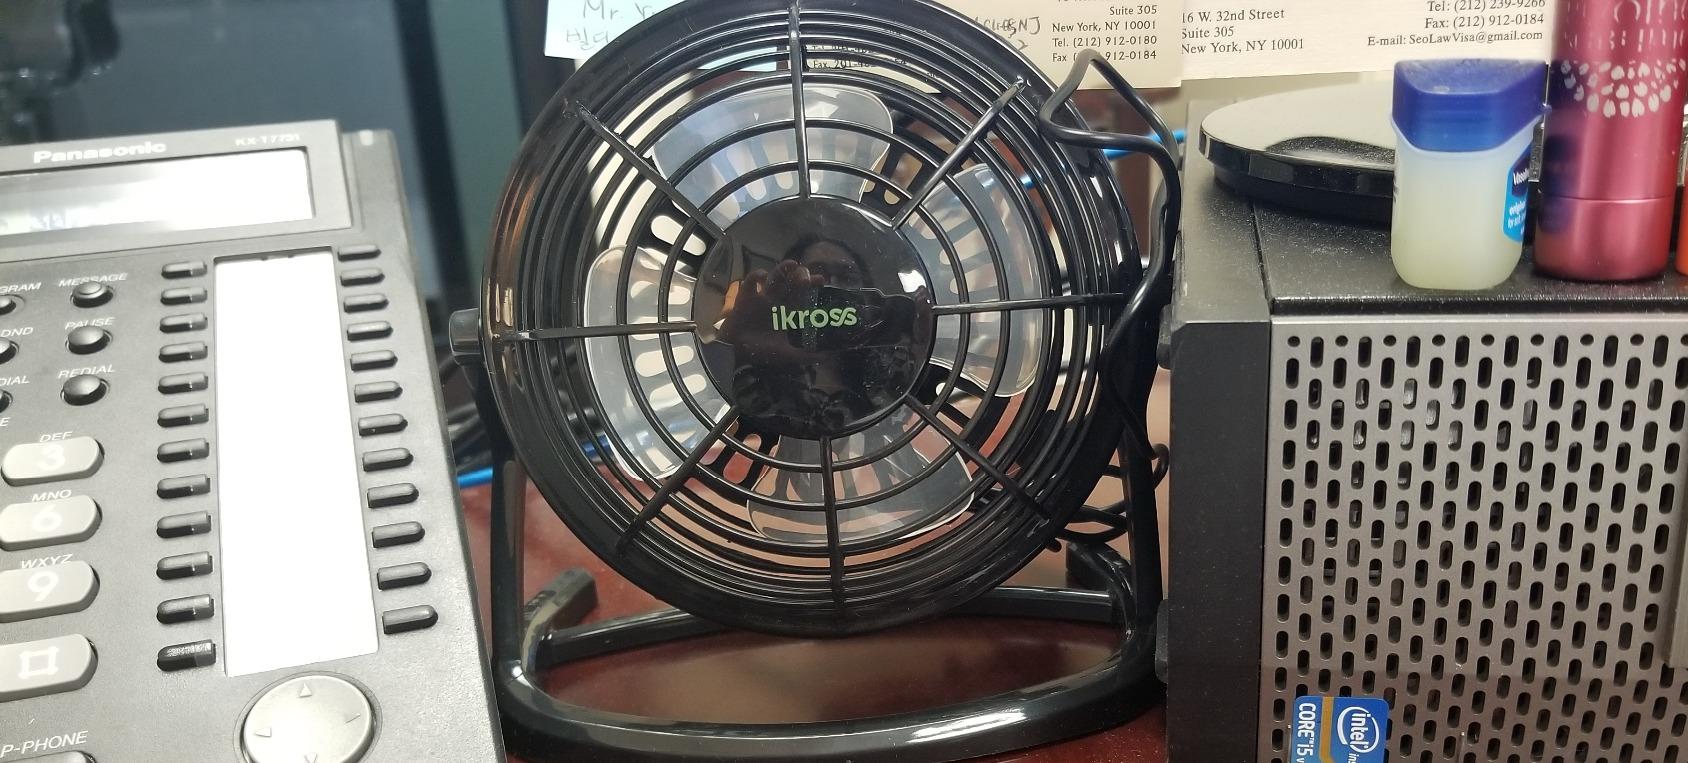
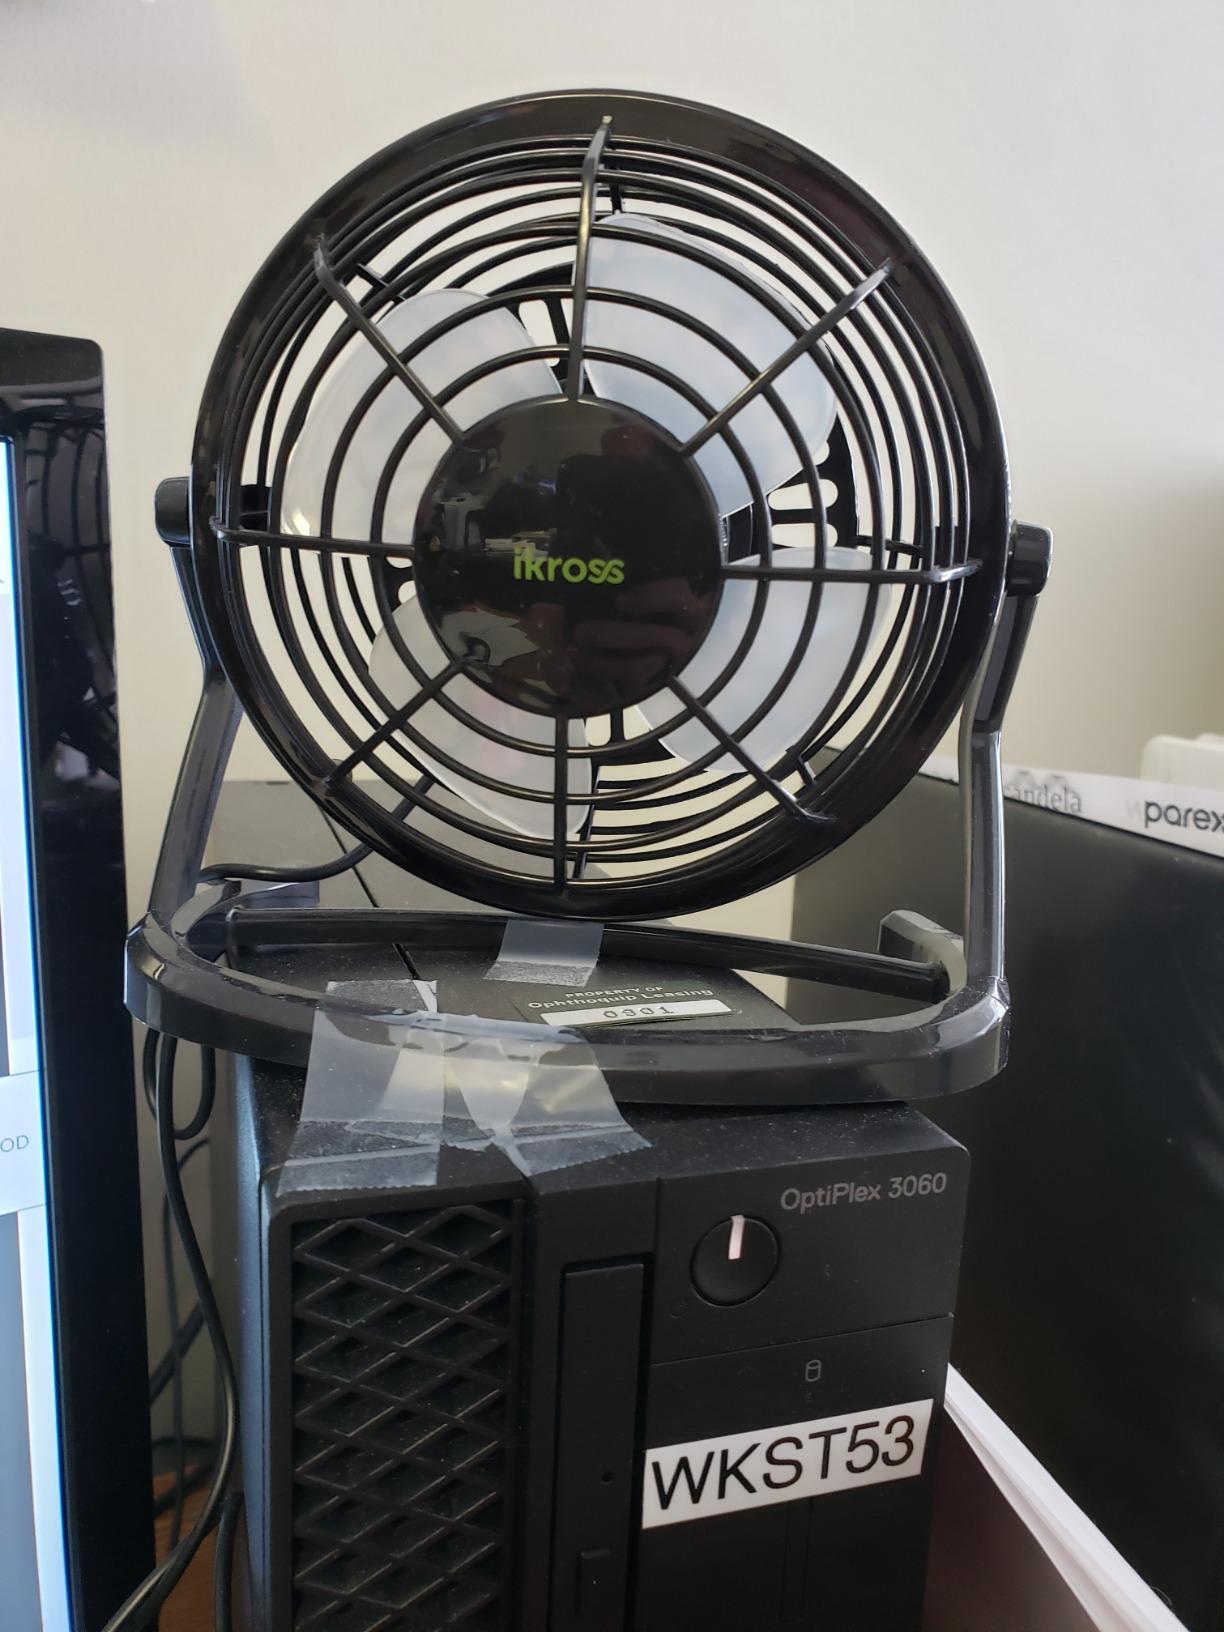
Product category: fan
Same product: yes